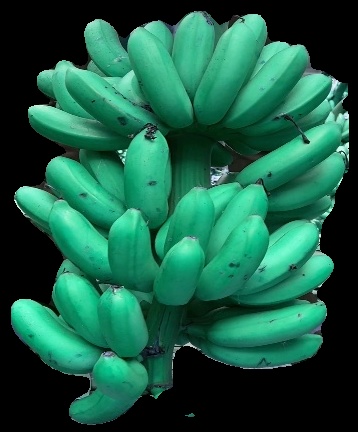
Variety: rasbale
Grade: grade1